Yarmouth Stadium

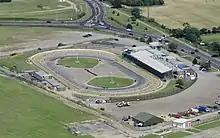
Yarmouth Stadium in 2015

Yarmouth Stadium is a greyhound racing track located at Caister-on-Sea in the Borough of Great Yarmouth and English county of Norfolk. It is licensed by the Greyhound Board of Great Britain.